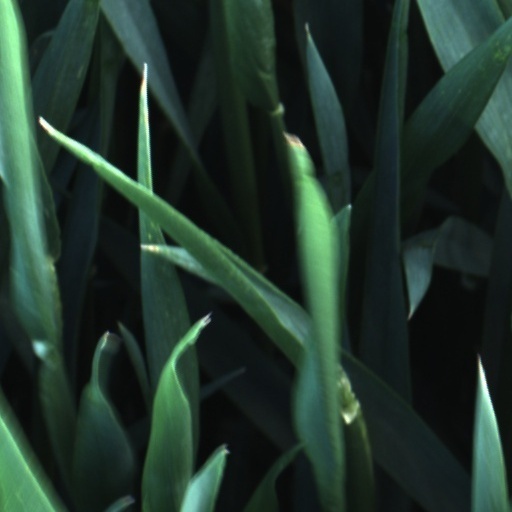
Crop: wheat